Harriet Morgan

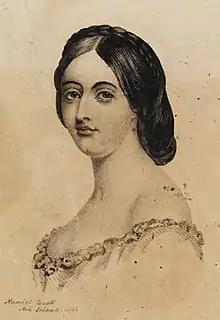
Harriet Scott – Ash Island 1853

Harriet Morgan (1830 – 16 August 1907) née Scott was one of 19th century Australia’s most prominent natural history illustrators and, along with her sister Helena Scott, was possibly one of the first professional female illustrators in Australia. The sisters were also highly skilled amateur naturalists and collectors, rare accomplishments for women of their time. They were most notable for their magnificent drawings of moths and butterflies for the publication of the first volume of their father Alexander Walker Scott’s work "Australian Lepidoptera and Their Transformations".